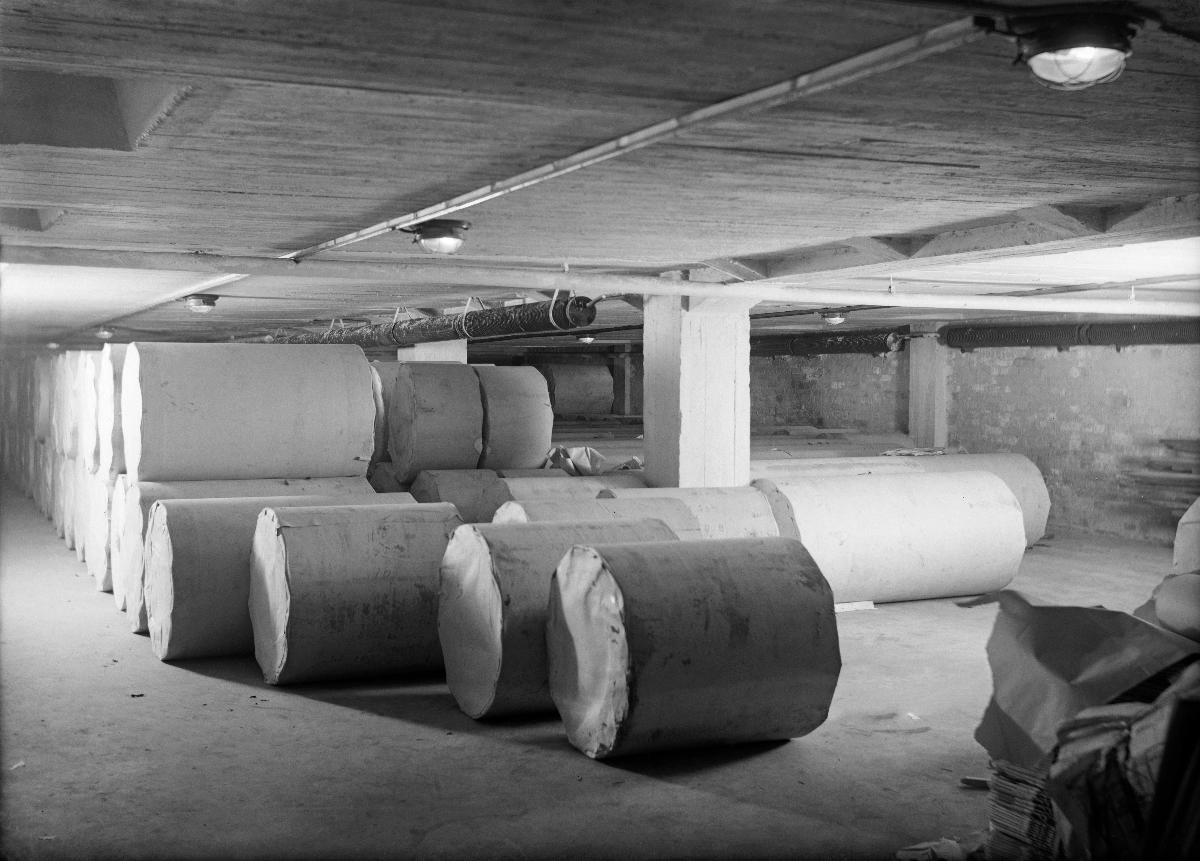
Sanomalehti Hufvudstadsbladetin paperivarasto
Hufvudstadsbladets papperslager; Paper storage of newspaper Hufvudstadsbladet
sisällön kuvaus: Hufvudstadsbladetin toimitiloja, Läntinen Heikinkatu 22, Helsinki 1927. Näkymä paperivarastosta. content description: Premises of newspaper Hufvudstadsbladet in Helsinki 1927. A view of the paper storage. innehållsbeskrivning: Hufvudstadsbladets utrymmen, Västra Henriksgatan 22, Helsingfors 1927. En del av papperslagret.
Vuosi: 1927
Paikka: Suomi, Uusimaa, Helsinki
Aiheet: sanomalehdet; tilat; paperi (elottomat objektit; kasvimateriaalit); paperirullat; rullat; varastotilat; sisäkuva; HBL; newspapers; premises; interior; compartments; storage; paper rolls; rolls; paper; stock; supply; storehouses; dagstidningar; lokaler; tidningar; interiörer; utrymmen; förråd; lager; pappersrullor; rullor; papper; lagerutrymmen